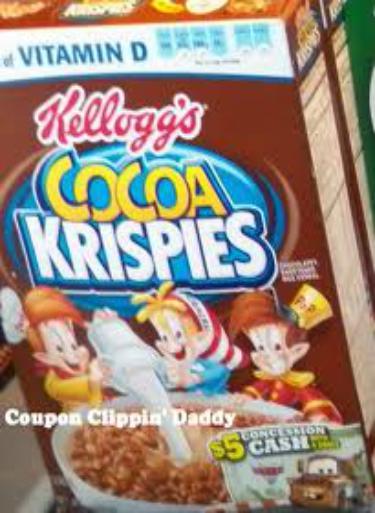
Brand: Cocoa Krispies
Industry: Food